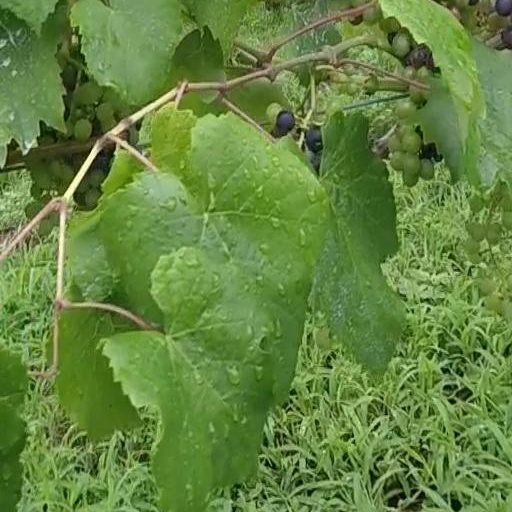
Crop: grape